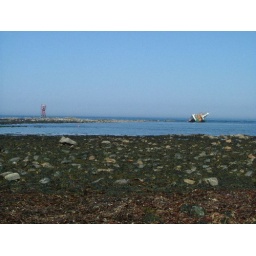
Fishing boat on rocks beside cairnbulg beacon